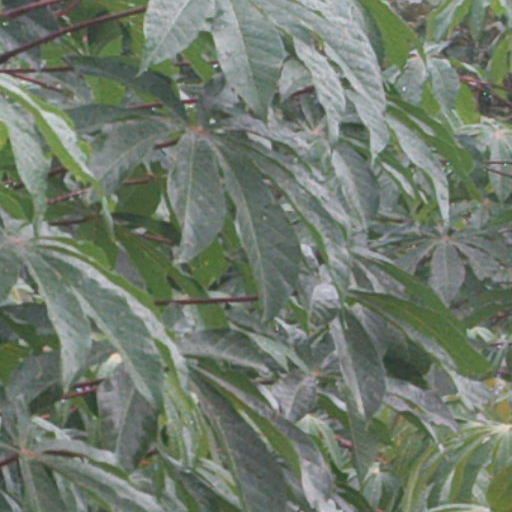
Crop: cassava